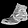
Label: Ankle boot